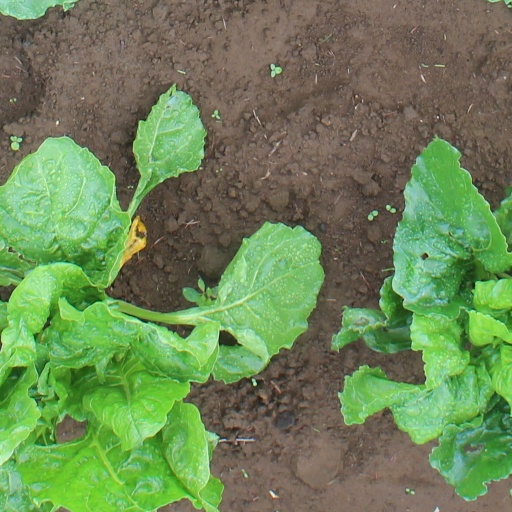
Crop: sugar beet